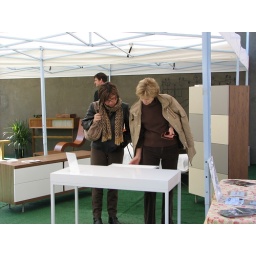
Ladies examine the white lacquered desk by Wonk.